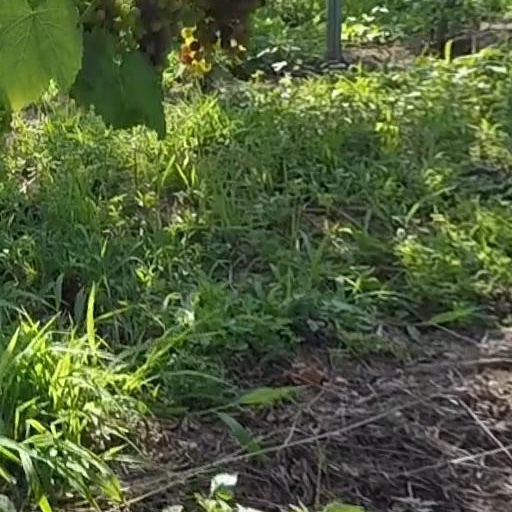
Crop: grape